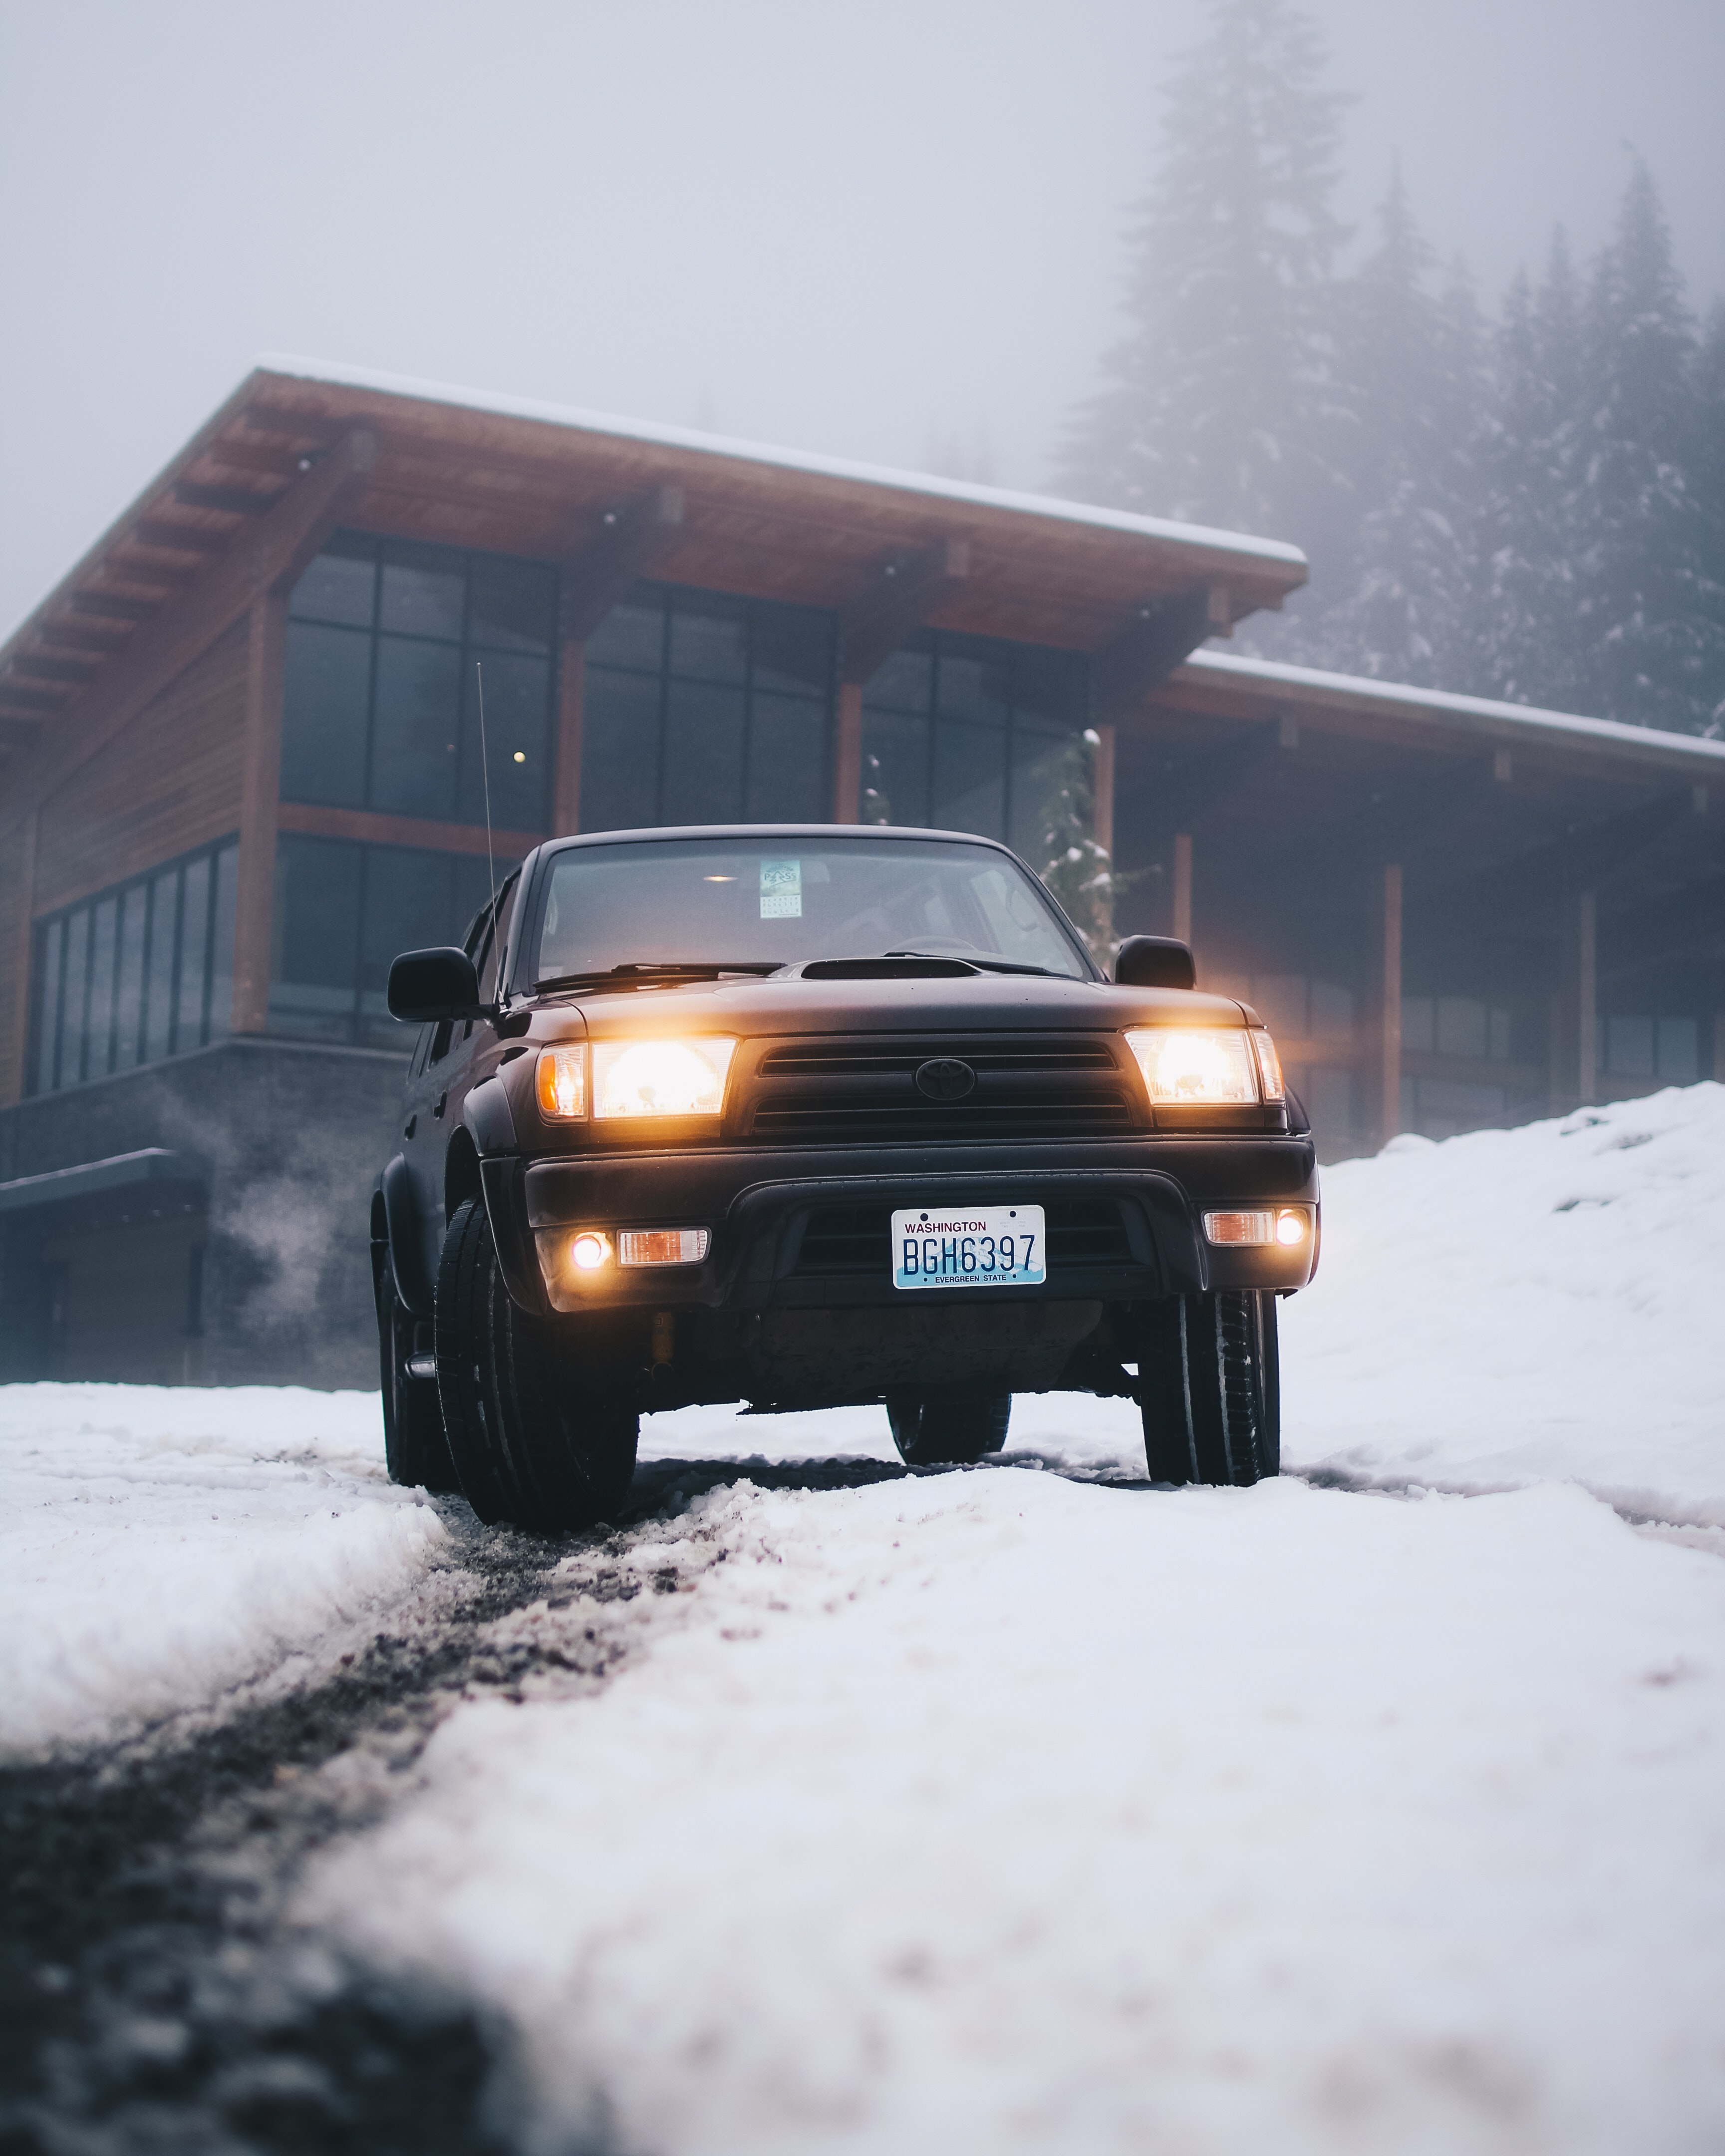
land vehicle, vehicle, car, snow, automotive exterior, bumper, automotive tire, winter, tire, automotive lighting, automotive design, Bumper part, fender, freezing